Links Hotel, West Runton

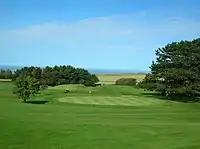
The Links golf course

Abbs also contacted John Henry Taylor the professional golfer. Taylor was one of the pioneers of the modern game of golf. He was also a significant golf course architect and Abbs asked Taylor to design a new golf course for his guests to enjoy, on the land adjacent to the new hotel. The nine-hole golf course opened in 1903. In 1906 Taylor extends course to 18 holes which circles around nearby Incleborough Hill. Finally in 1912 Abbs purchased a clubhouse pavilion from Sheringham Golf Club and this was erected next to the hotel.